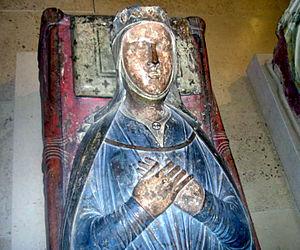
Jean, dit sans Terre, fut roi d'Angleterre, seigneur d'Irlande et duc d'Aquitaine de 1199 à sa mort.